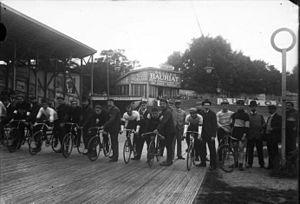
Départ du Bol d'Or , 23 septembre 1905, stade-vélodrome de Buffalo
Le Bol d'or est une compétition française de cyclisme sur piste d'endurance sur 24 heures, créée en 1894 par le journal Paris-Pédale, fondé par Paul Decam. Elle devait son nom à la récompense remise au vainqueur, un bol en bronze doré créé également par le sculpteur Paul Decam, fondu dans les ateliers de la maison Siot-Decauville et offert par les Chocolats Menier. Elle fut disputée le plus souvent au Vélodrome Buffalo à Neuilly-sur-Seine, puis au Vélodrome d'Hiver à Paris. Elle eut lieu de 1894 à 1913, puis, après la Première Guerre mondiale, en 1919, 1924, 1925, 1927, 1928 et 1950.